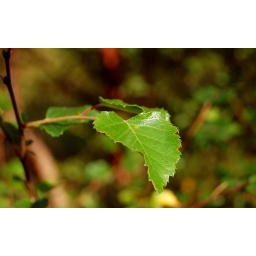
Great what you can find in a field behind your house